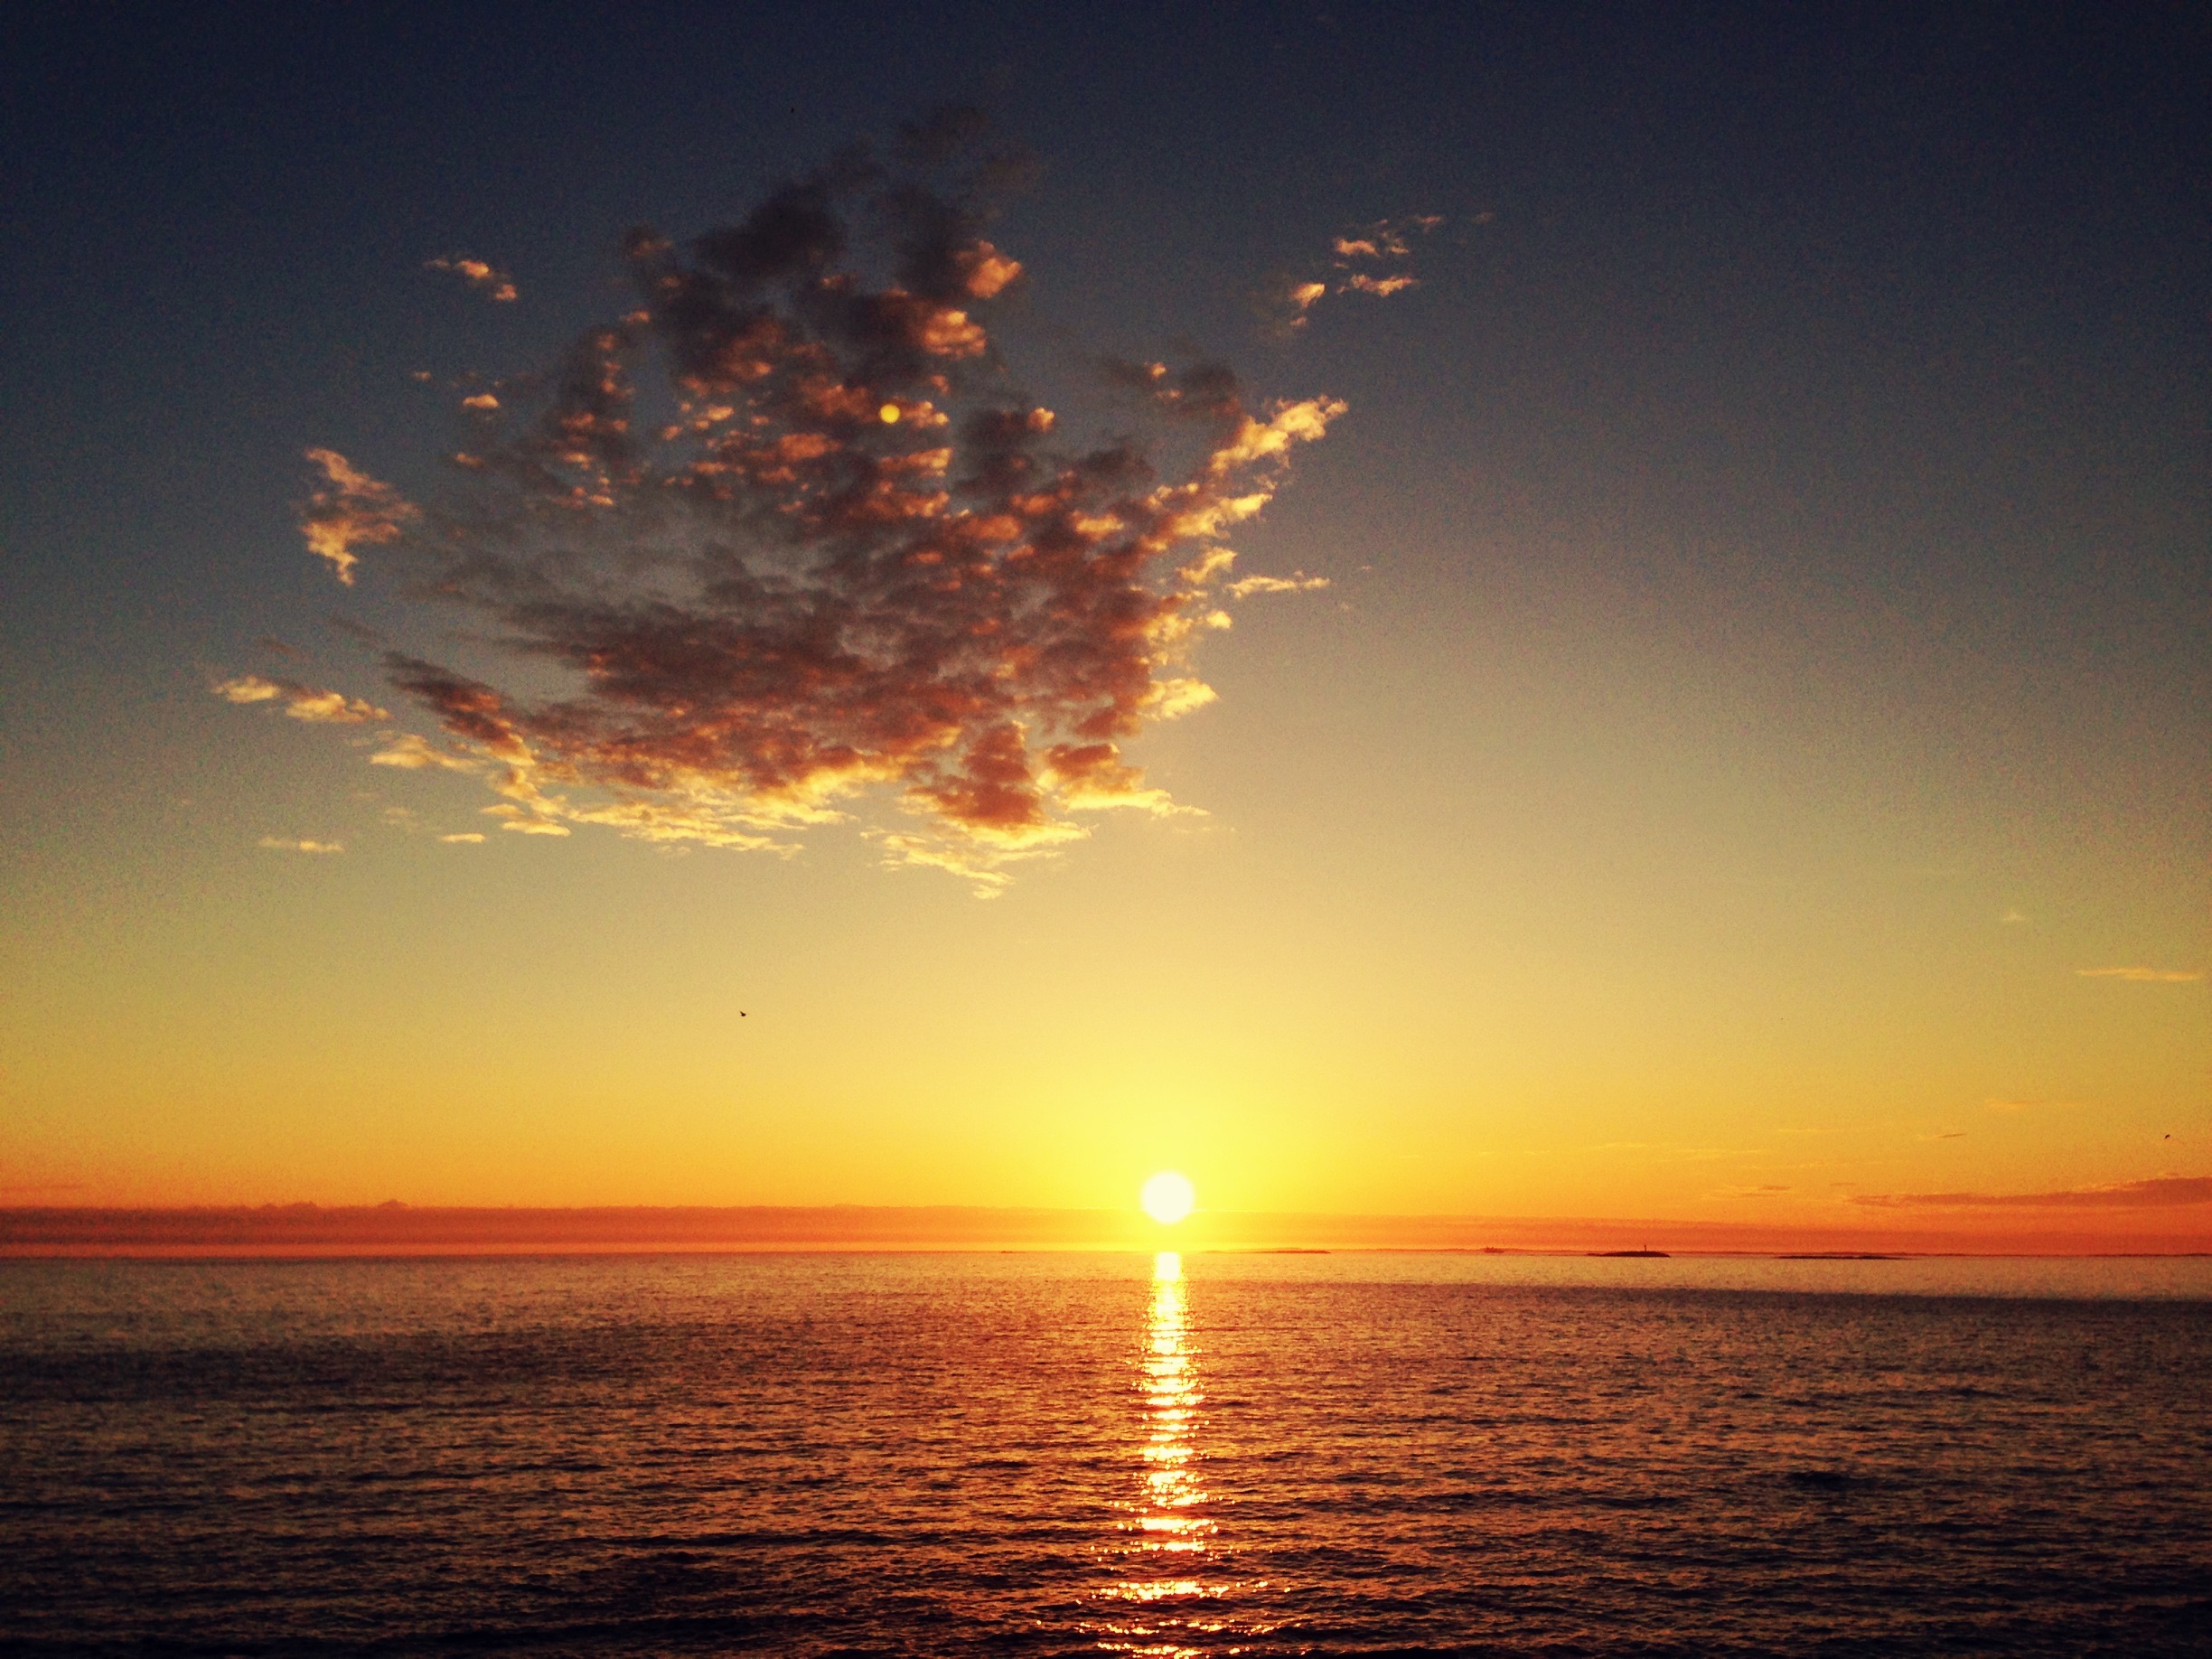
beach, sea, ocean, horizon, cloud, sky, sun, sunrise, sunset, sunlight, morning, wave, dawn, dusk, evening, afterglow, wind wave, red sky at morning